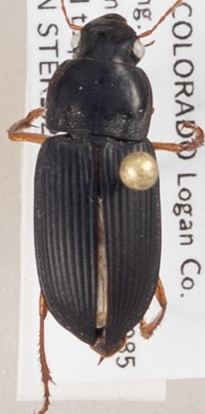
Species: Harpalus pensylvanicus
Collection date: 2018-09-06
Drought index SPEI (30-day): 1.106
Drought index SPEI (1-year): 0.71
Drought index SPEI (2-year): -0.018